The Truth About Emanuel

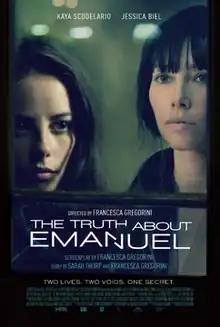
Theatrical release poster

The Truth About Emanuel is a 2013 American thriller drama film written, directed, and produced by Francesca Gregorini. The film stars Jessica Biel, Kaya Scodelario, Alfred Molina, Jimmi Simpson, Aneurin Barnard and Frances O'Connor. It premiered at the Sundance Film Festival on January 18, 2013.